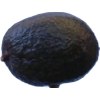
Label: black_avocado